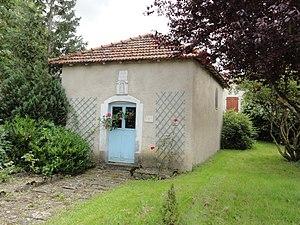
Lemainville (M-et-M) chapelle Notre-Dame-des- Anges